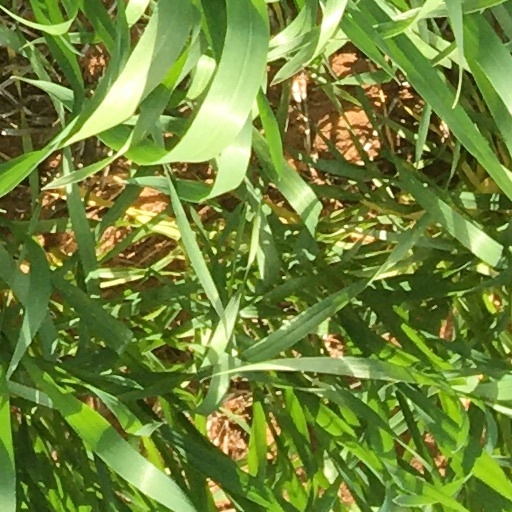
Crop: wheat